Limerick Leader

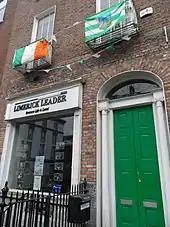
"Limerick Leader" offices, O'Connell Street

The Limerick Leader is a weekly local newspaper in Limerick, Ireland. It was founded in 1889. The newspaper is headquartered on Glentworth Street in the City.